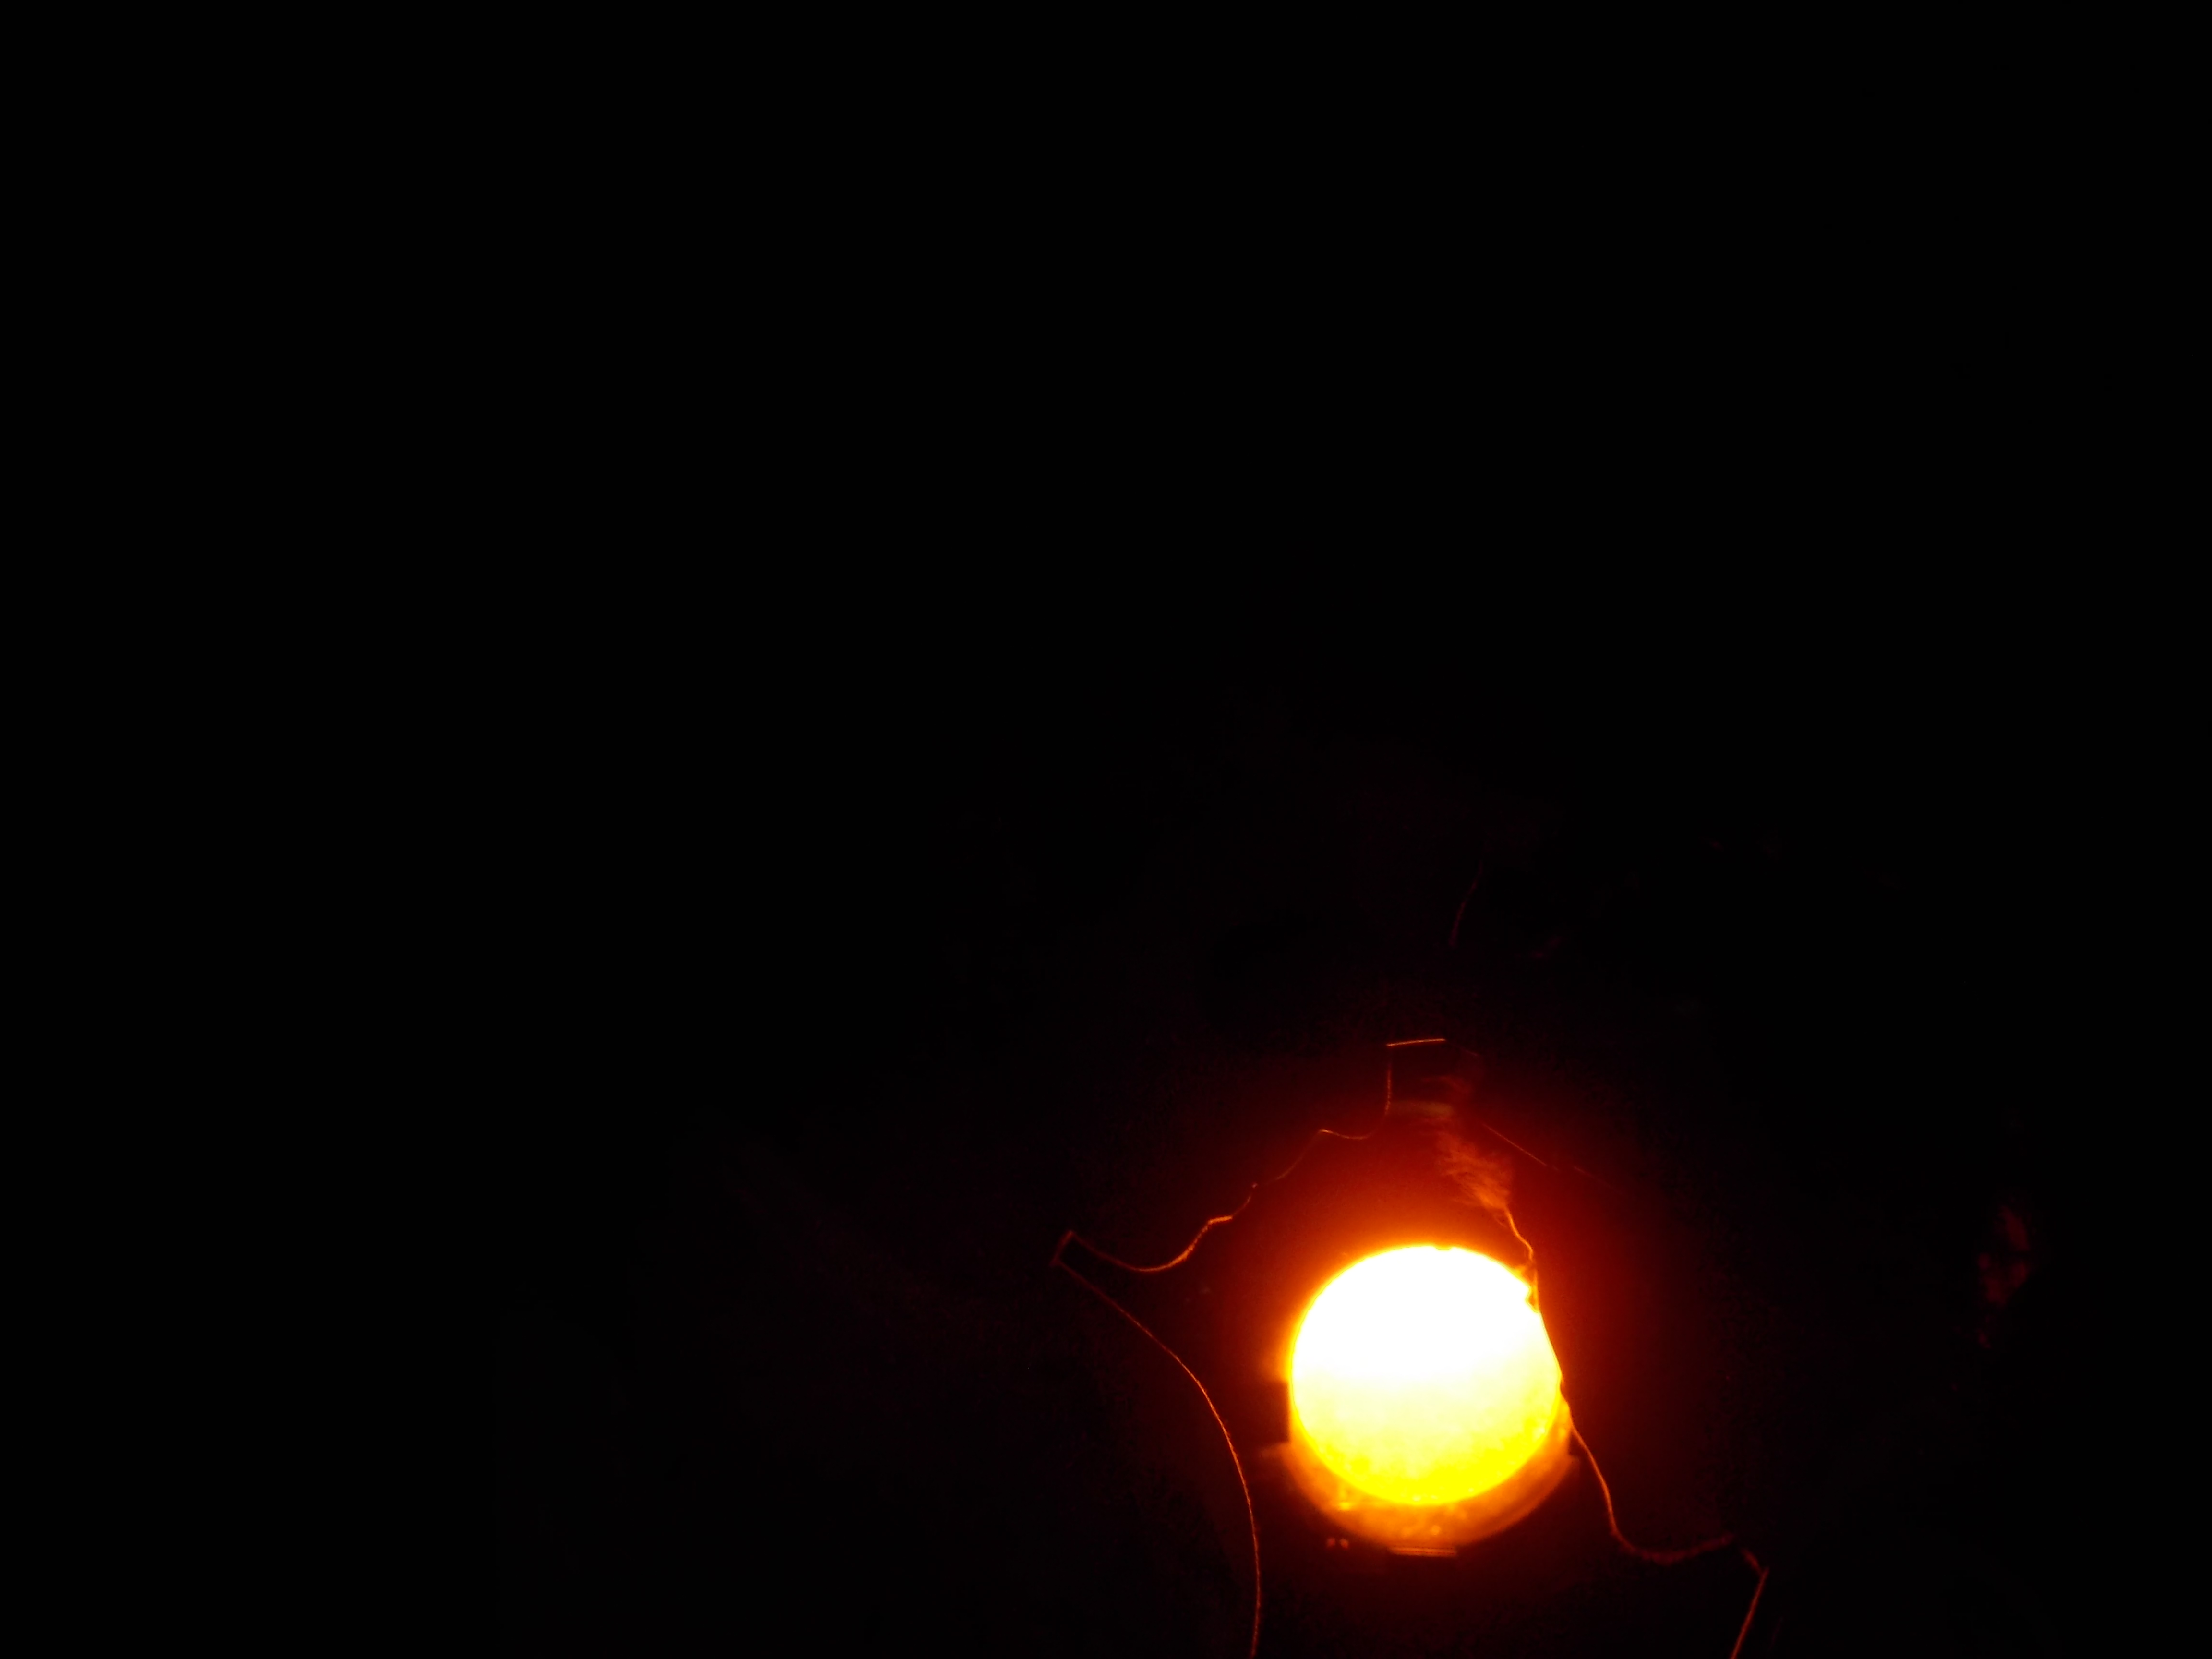
theater, light, music, two people, heads, guitarist, bassist, guitar, bass, dark, figures, silhouette, lighting, night, amber, darkness, heat, midnight, gas, backlighting